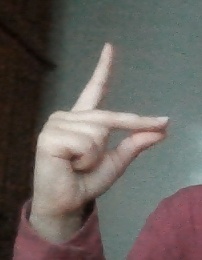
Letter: ta